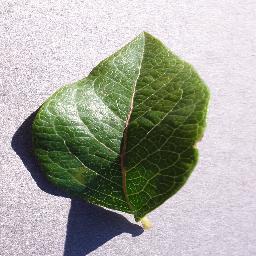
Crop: blueberry
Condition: healthy